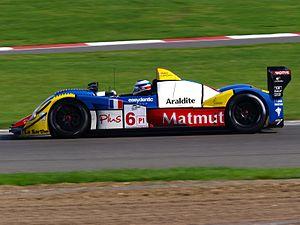
Courage Compétition était une écurie de course automobile basée au Mans, près du circuit de la Sarthe. Elle est Fondée par Yves Courage le 8 octobre 1981, pilote automobile français engagé en courses de côte dans les années 1970 puis aux 24 Heures du Mans, elle appartient depuis septembre 2007 au Groupe Oreca.
Olivier Panis est un pilote automobile français né le 2 septembre 1966 à Lyon.